Daffney

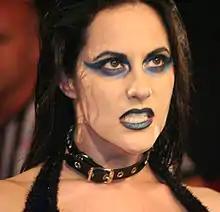
Daffney in 2010

Shannon Claire Spruill (July 17, 1975 – September 1, 2021), better known by her ring name Daffney, was an American professional wrestler, wrestling manager, and actress.